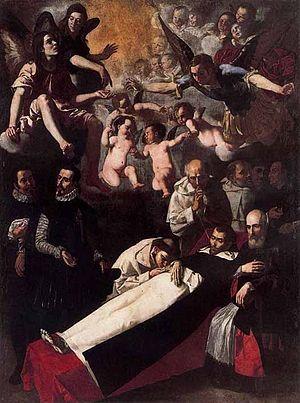
Jerónimo Jacinto Espinosa est un peintre espagnol baptisé à Cocentaina le 20 juillet 1600, et mort à Valence en 1667.